Woodblock printing in Korea

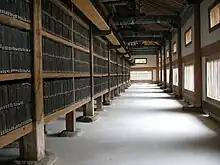
Tripitaka Koreana stored at Haeinsa is one of the foremost Chogye Buddhist temples in South Korea.

The history of Woodblock printing in Korea contains a famous history like the Tripitaka Koreana. The world's oldest surviving woodblock print is thought to be The Great Dharani Sutra, a small Buddhist scroll discovered at Bulguksa Temple in Gyeongju, South Korea, in 1966. Scholars have deduced that it was published around 751 under the Silla Dynasty.